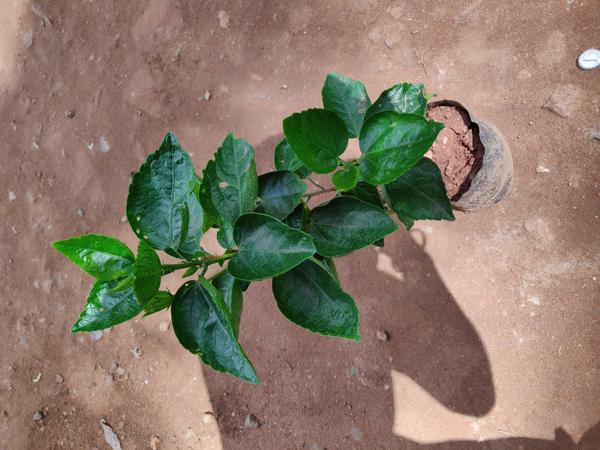
Plant: Hibiscus